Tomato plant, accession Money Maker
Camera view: horizontal (90 deg, fisheye); turntable rotation: 120 degrees
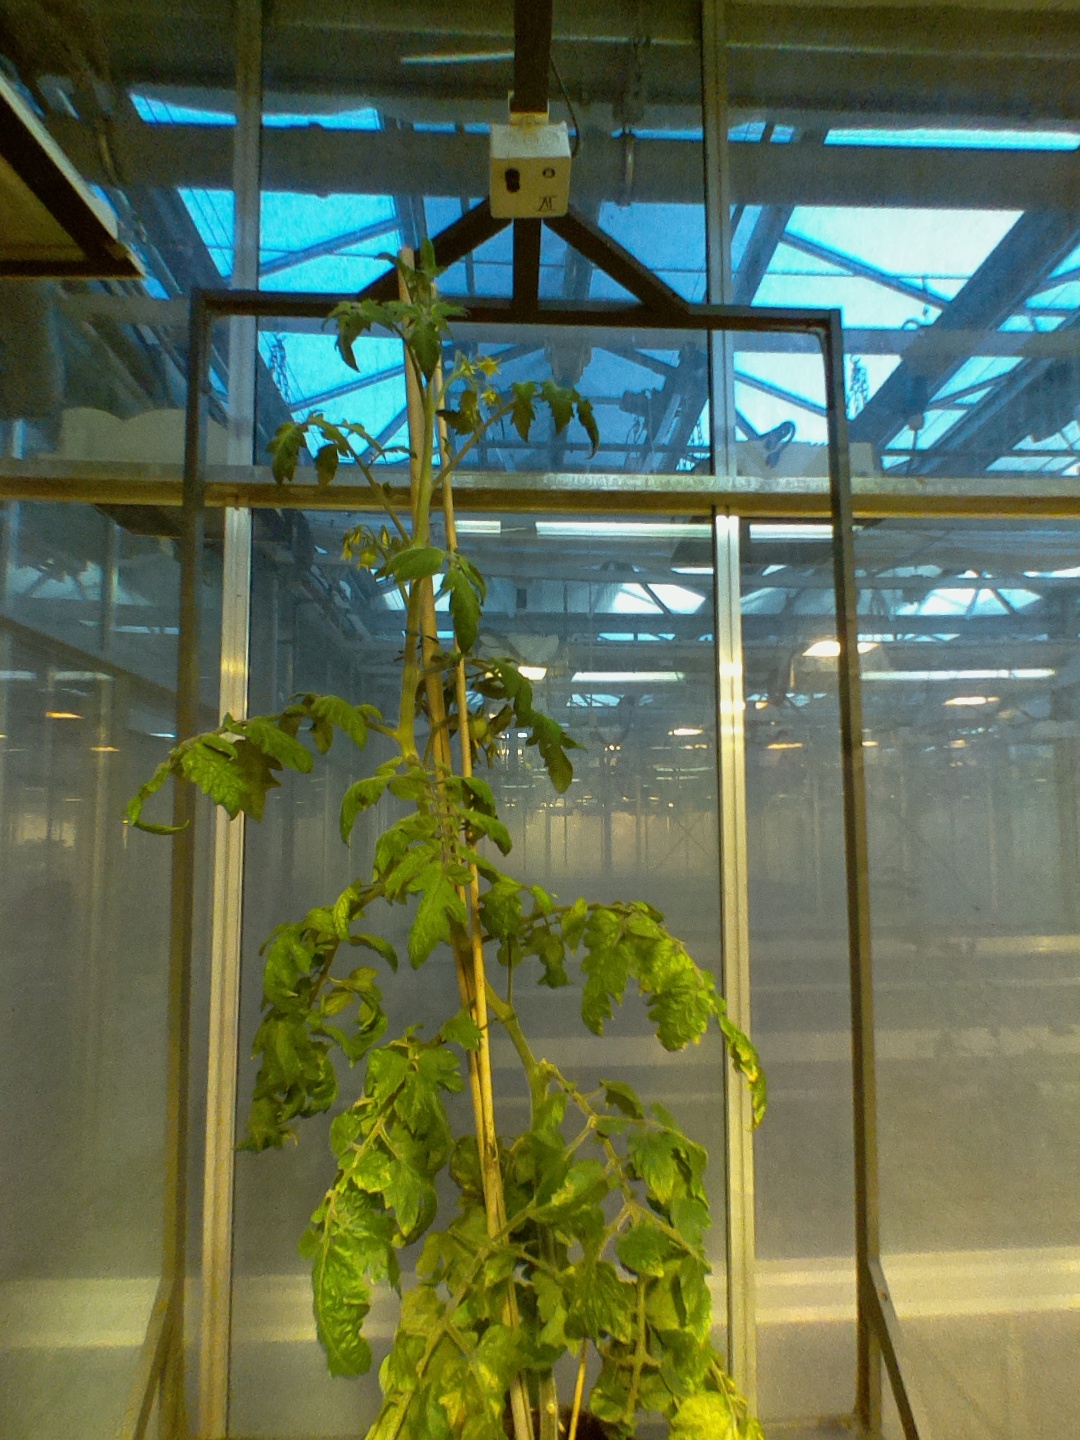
BBCH growth stage 71: 10%-20% of final fruit size